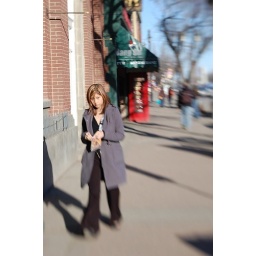
stalked by a red telephone booth